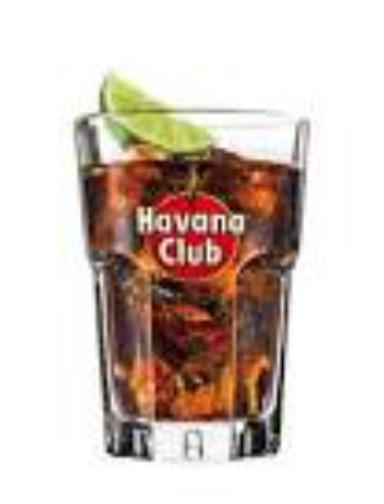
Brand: Havana Club
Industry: Necessities